Johannes Kepler

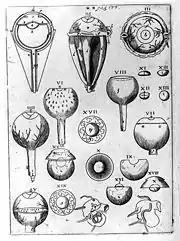
A plate from "Astronomiae Pars Optica", illustrating the structure of eyes of various species

Like Ptolemy, Kepler considered astrology as the counterpart to astronomy, and as being of equal interest and value. However, in the following years, the two subjects drifted apart until astrology was no longer practiced among professional astronomers.